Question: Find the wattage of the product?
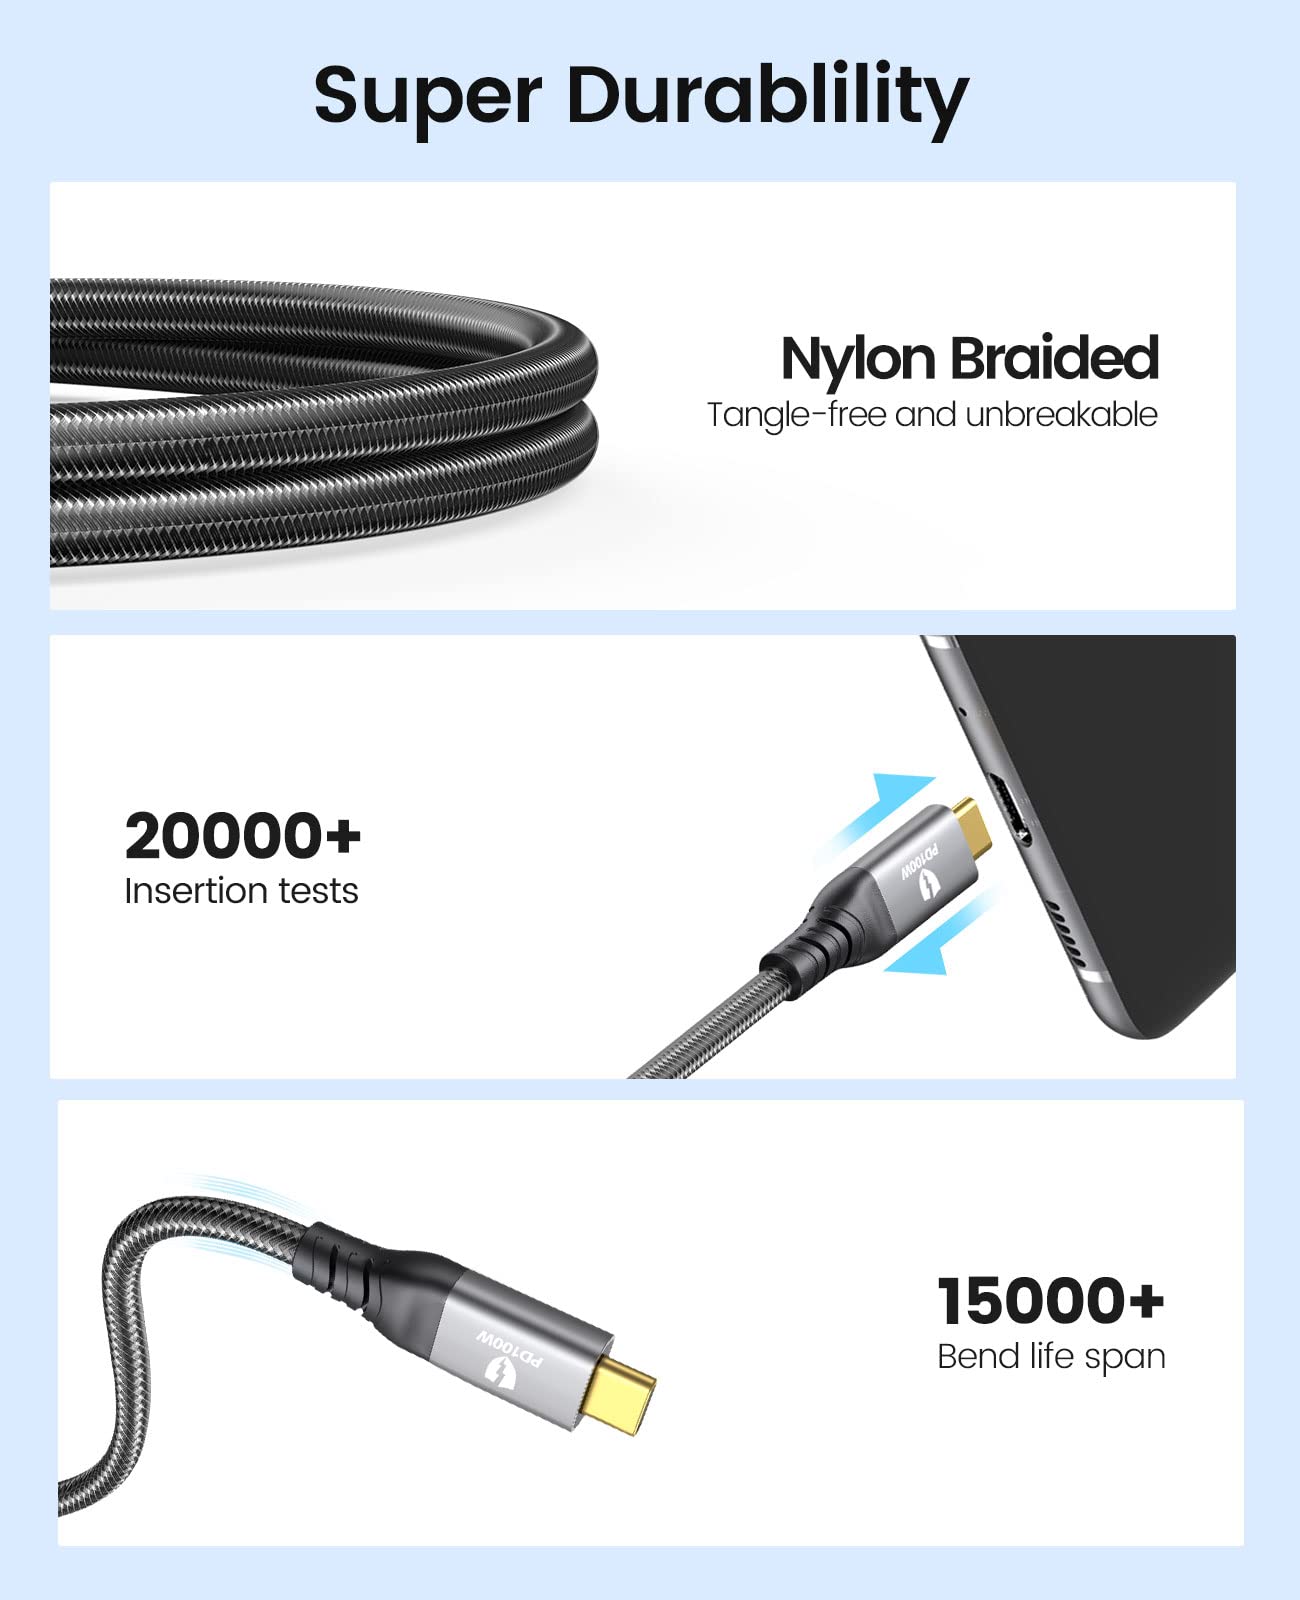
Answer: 100.0 watt